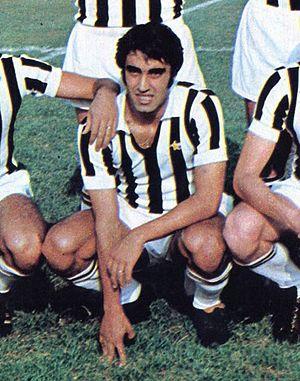
La saison 1970-1971 de la Juventus Football Club est la soixante-huitième de l'histoire du club, créé soixante-quatorze ans plus tôt en 1897.